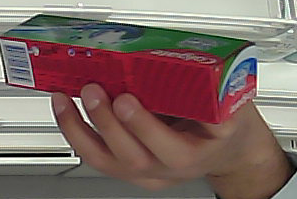
Product: colgate_toothpaste